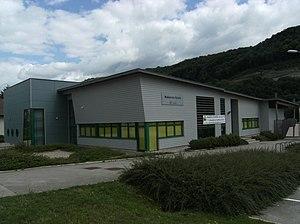
Maison de Velotte (quartier de Besançon)
Velotte est un quartier de Besançon situé au sud de la ville. Avec environ 2 178 habitants en 2009, il constitue le plus petit quartier de la commune.